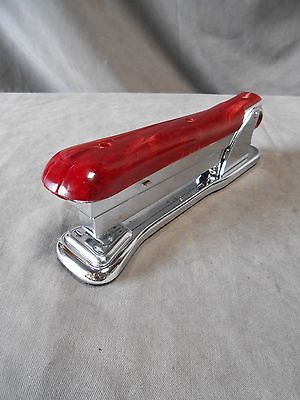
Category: stapler